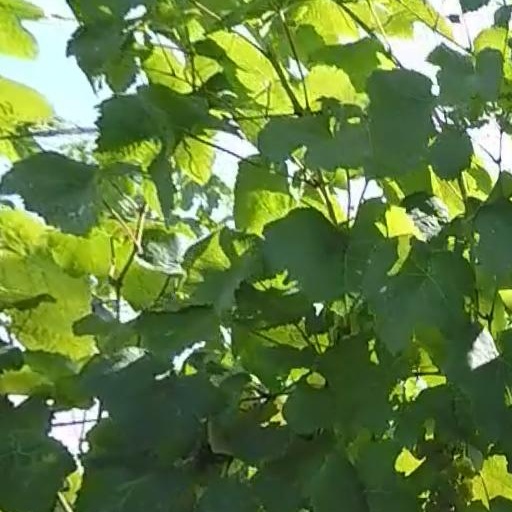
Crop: grape